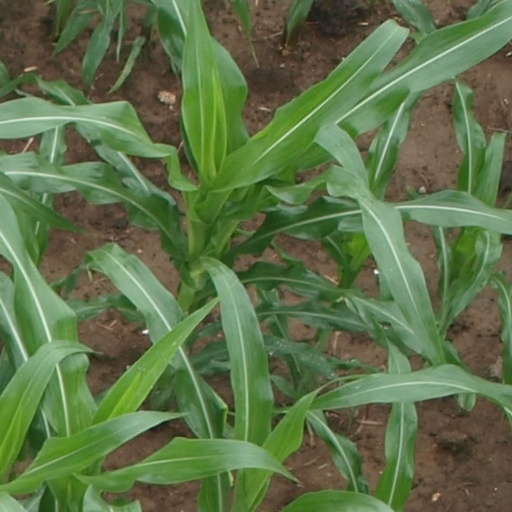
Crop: maize; corn